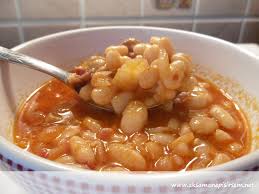
Yemek: kuru_fasulye